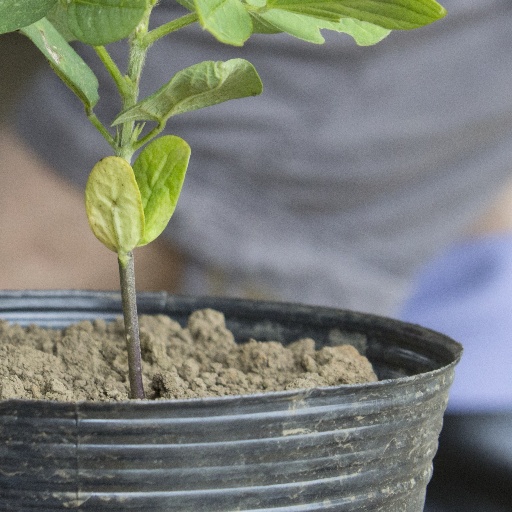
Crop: soybean